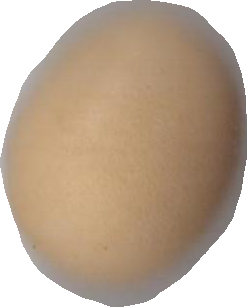
Variety: Grobogan